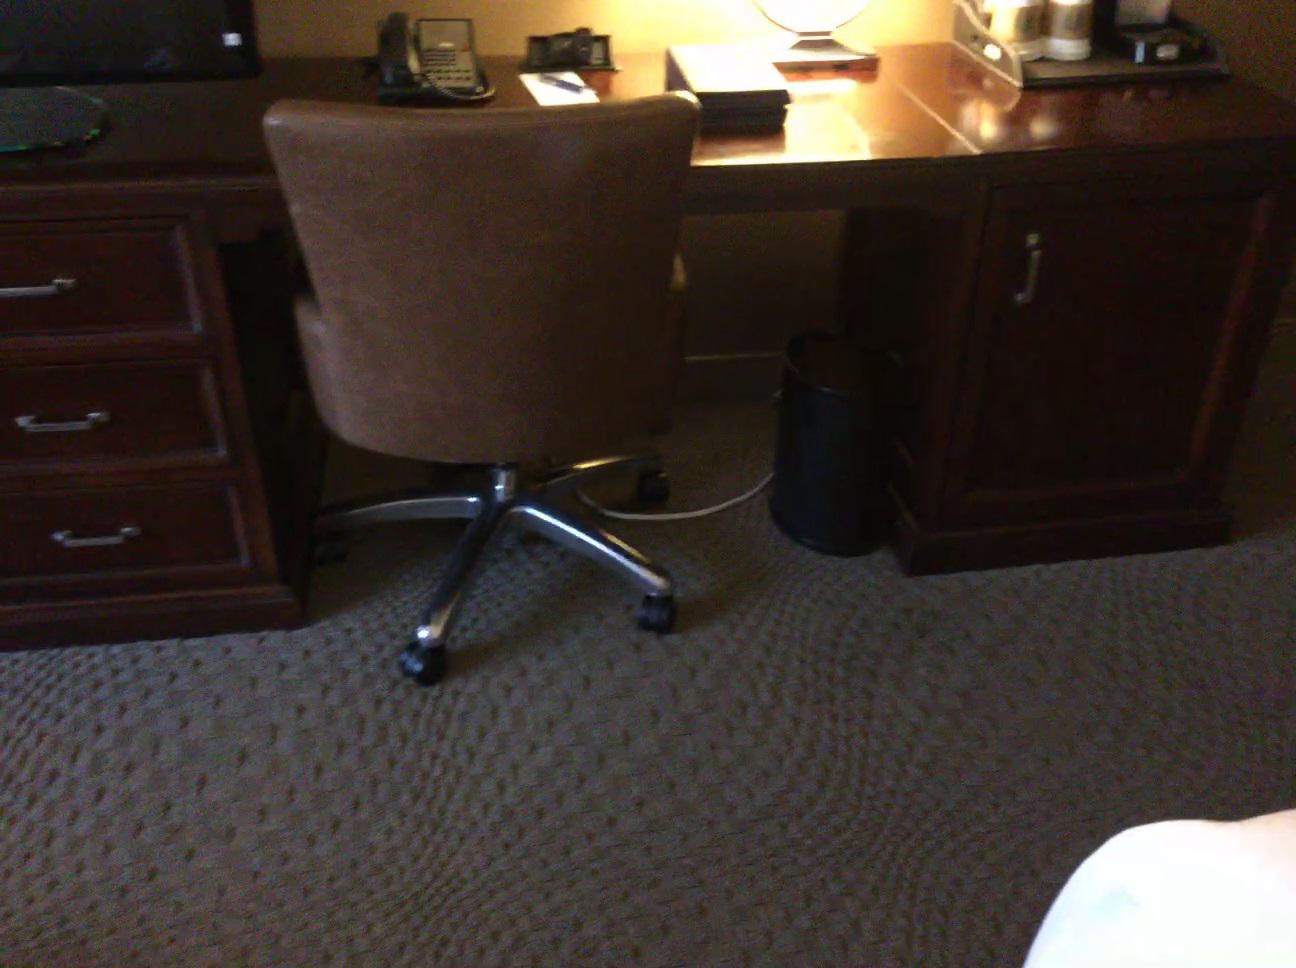
Question: Is the lamp below the bin from the camera's perspective? Final answer should be yes or no.
Answer: No